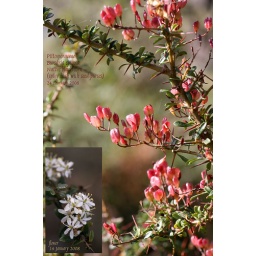
seedpods aptly called purses and the plants are very spiny and are everywhere in the bush. flowers are very sweet-smelling